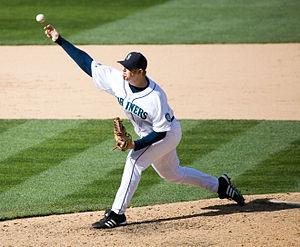
Joseph Jason Putz est un lanceur de relève droitier qui joue dans les Ligues majeures de baseball de 2003 à 2014. Entre autres stoppeur pour les Mariners de Seattle et les Diamondbacks de l'Arizona, il réalise 189 sauvetages au cours de sa carrière, reçoit une invitation au match des étoiles et est élu releveur de l'année en 2007 dans la Ligue américaine.